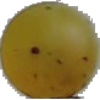
Label: Grape White 3